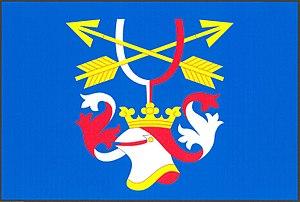
Otěšice est une commune du district de Plzeň-Sud, dans la région de Plzeň, en République tchèque. Sa population s'élevait à 144 habitants en 2018.